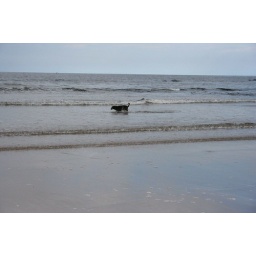
Someones dog was having a fantastic time. We watched this dog playing in the sea while walking Murry